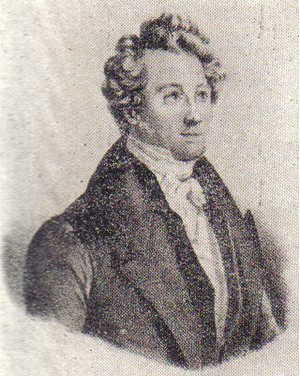
Le franc-maçonnerie s'est établie à Bruxelles au XVIIIᵉ siècle et n'a cessé depuis lors d'exister dans la capitale belge de sorte qu’il n’est pas possible de parler d’histoire bruxelloise sans évoquer le rôle et l'influence qu'elle a exercé au sein de la société.
Les Amis philanthropes est le nom d'une des deux plus anciennes loges maçonniques de Bruxelles. Fondée en 1798 comme loge militaire, elle fait partie du Grand Orient de Belgique.
Alexandre Gendebien est un homme politique belge, de tendance libérale.
L'université d'État de Louvain a été fondée le 6 octobre 1817 à Louvain par le roi Guillaume Iᵉʳ, souverain du Royaume uni des Pays-Bas, et a fermé ses portes le 15 août 1835.